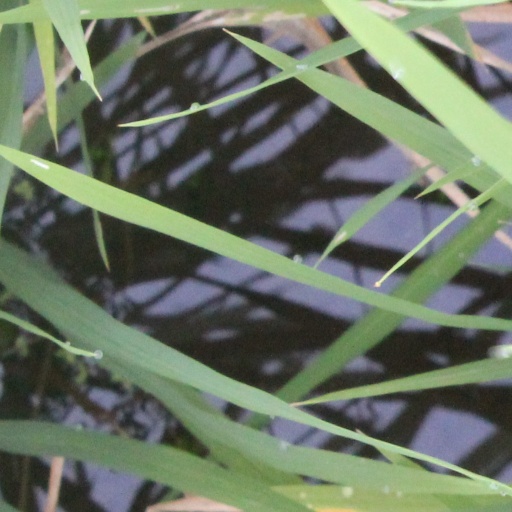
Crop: rice